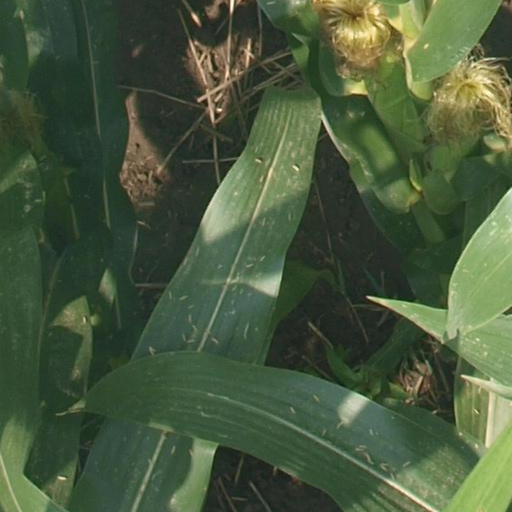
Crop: maize; corn